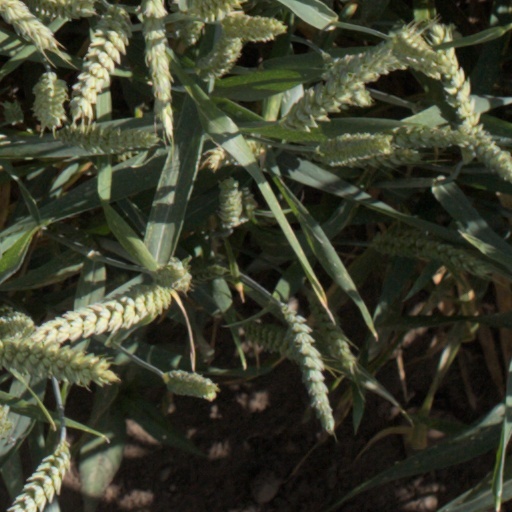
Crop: wheat